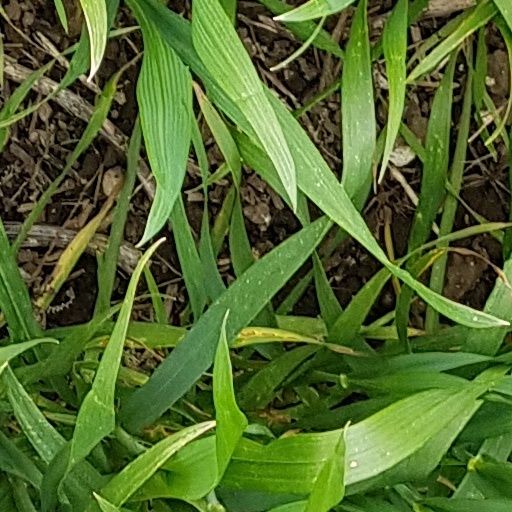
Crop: wheat